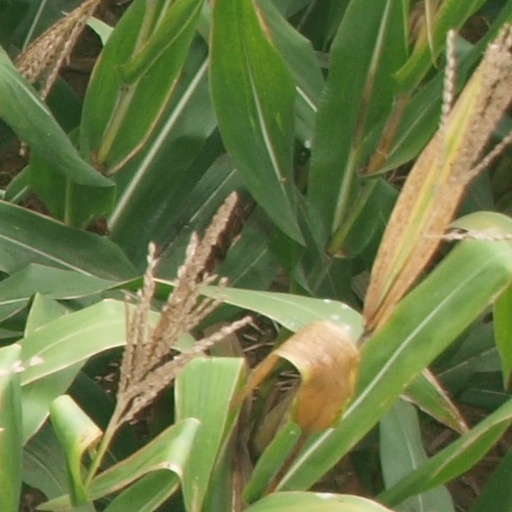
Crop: maize; corn